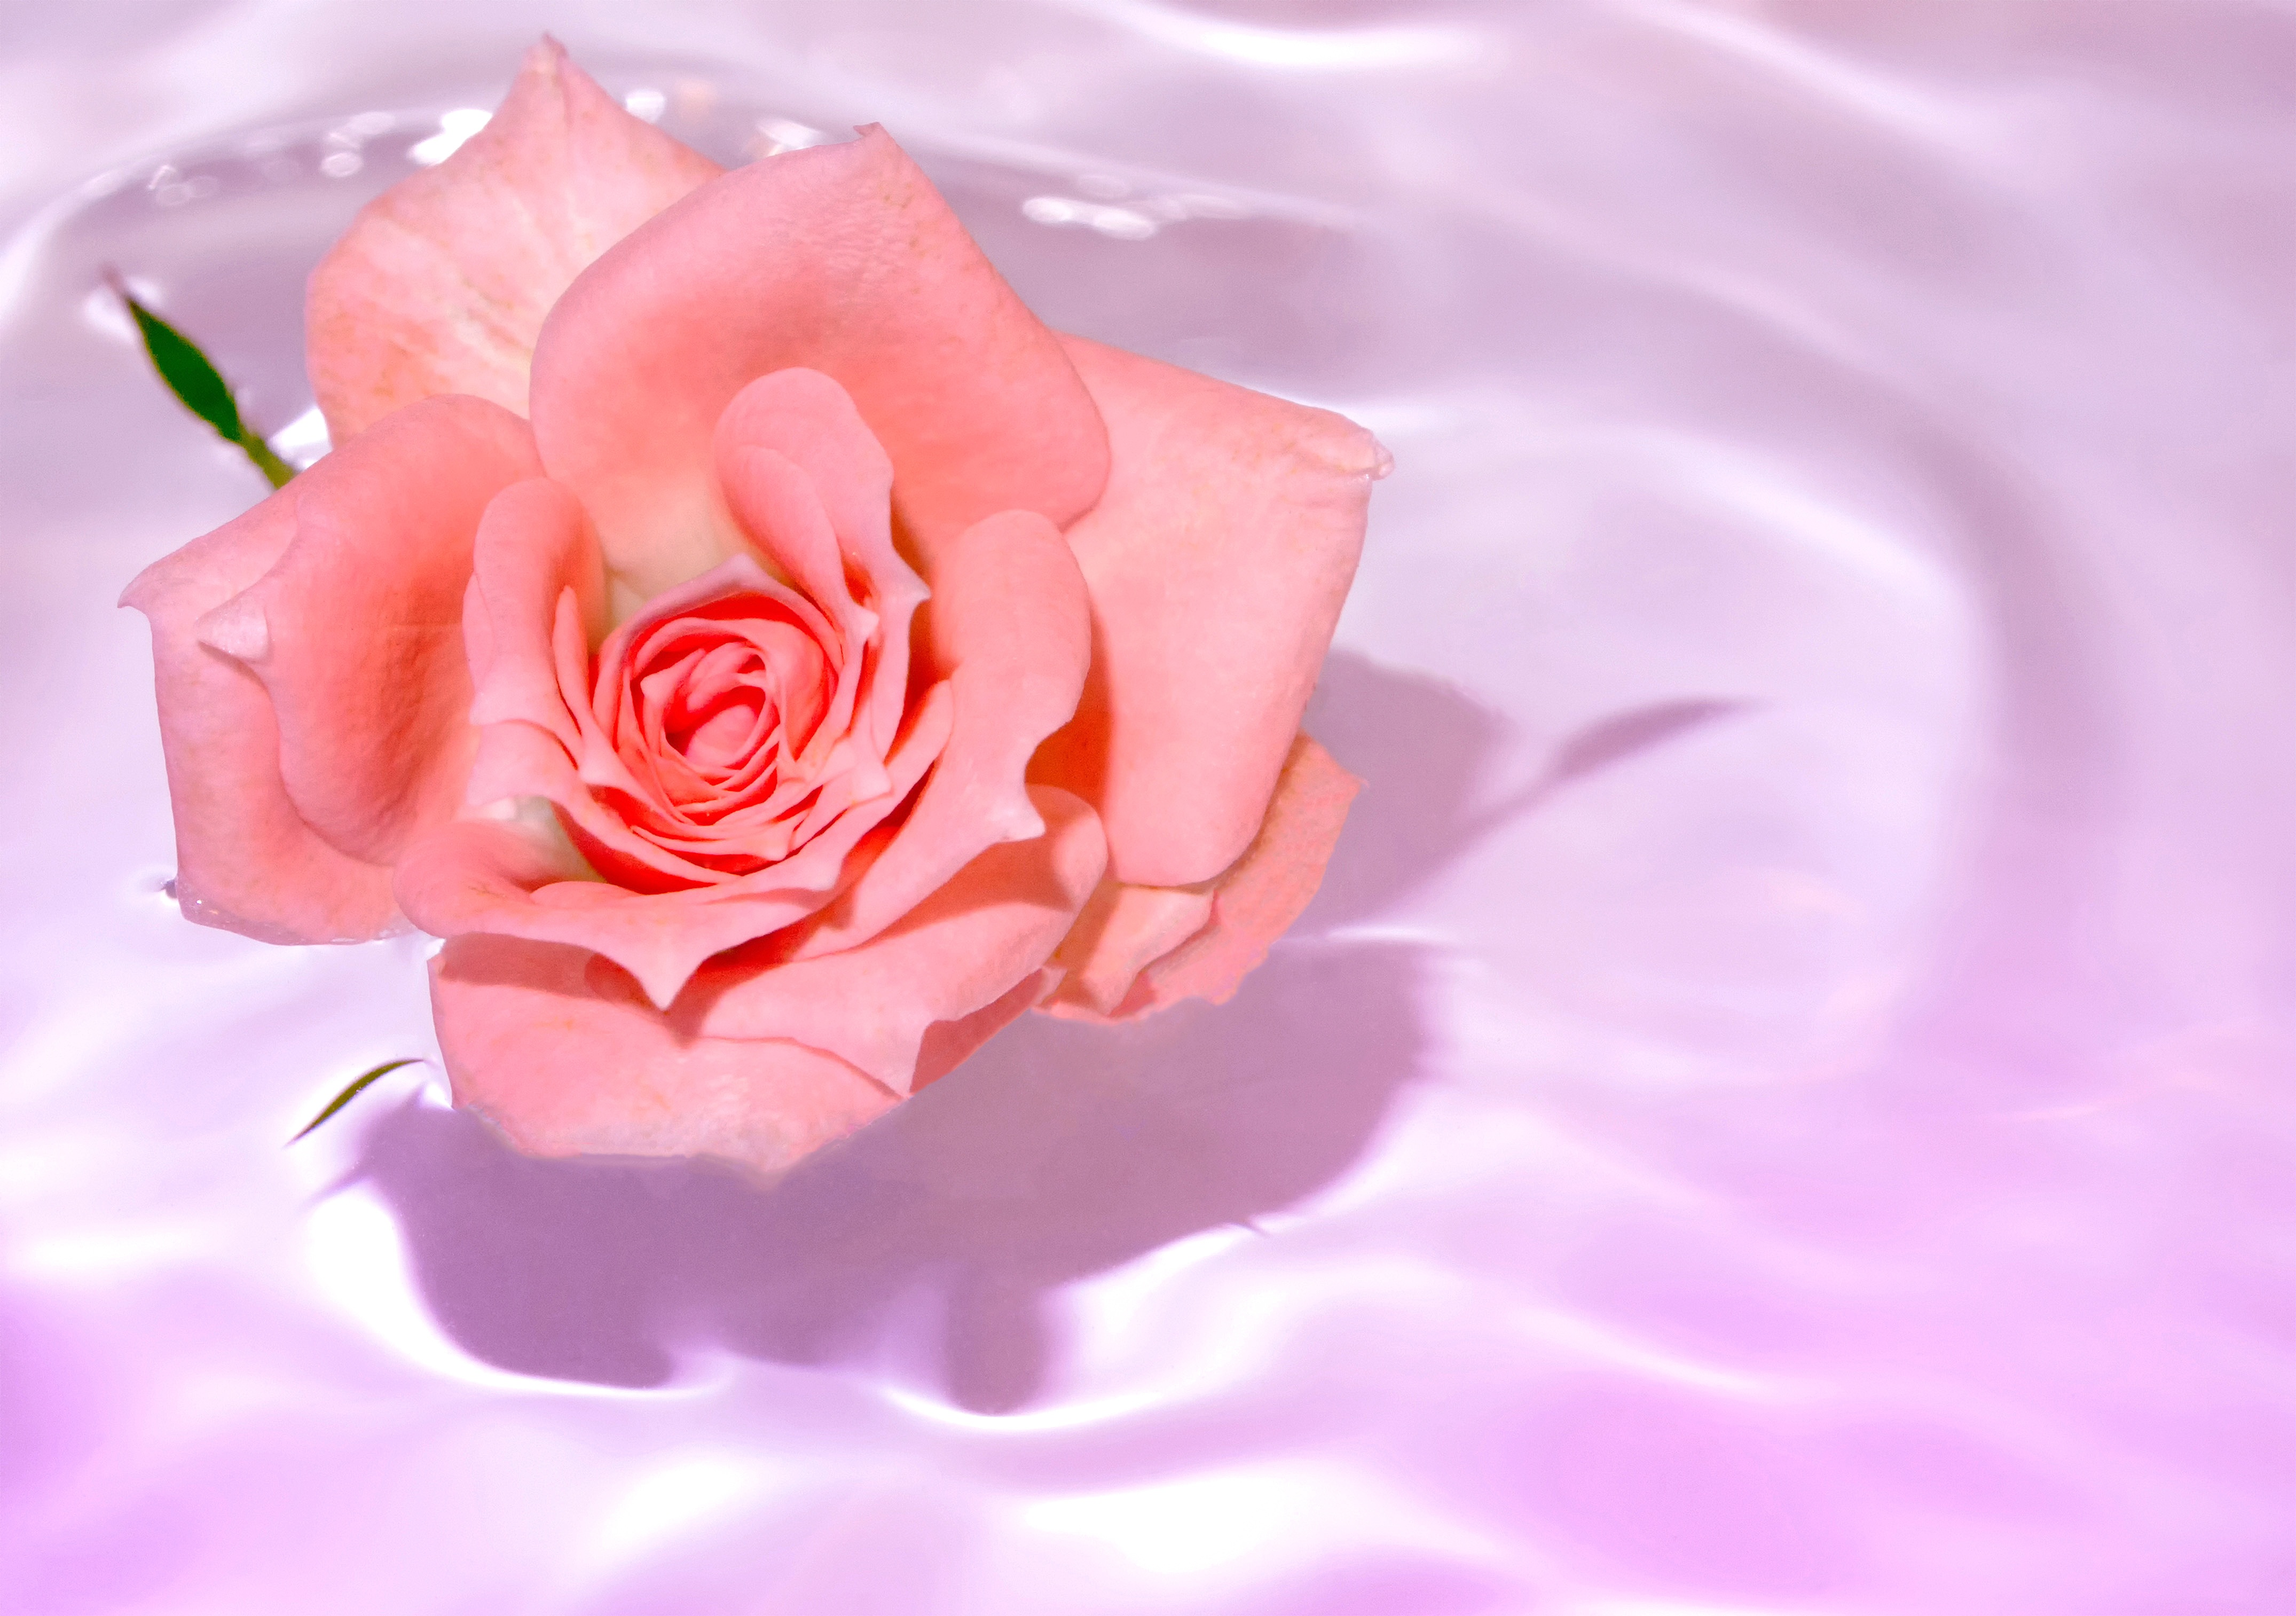
water, nature, blossom, plant, flower, petal, bloom, love, rose, spring, garden, pink, flowers, close up, petals, rosa, macro photography, flowering plant, garden roses, rose family, flower bouquet, spouses, land plant